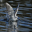
Label: bird